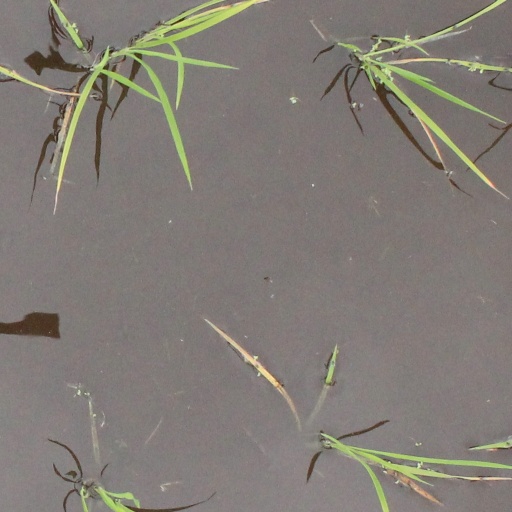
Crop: rice